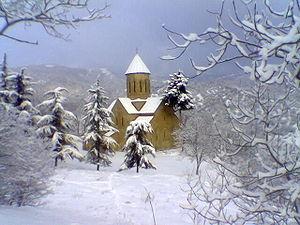
Le monastère de Béthanie, voué à la Nativité de la Vierge Marie, se trouve en Géorgie à 16 km au sud-ouest de Tbilissi. Il est célèbre pour ses fresques représentant les grands personnages de l'histoire de Géorgie. Son nom provient du village biblique de Béthanie, où Jésus fut invité par Marthe et Marie.